Tamale, Ghana

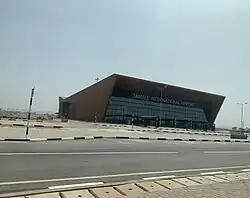
Roadside view of Tamale International Airport

The first education institution in the city was a teacher training college in 1944 followed by a secondary school in 1951. Due to the British wanting to keep the Northern Territories strictly agricultural and pastoral, education growth in the city was hindered. Besides that, Tamale eventually became the educational hub of Northern Ghana. Education Ridge, a suburb in Tamale, is known for being the location of multiple schools crammed into a small area of .